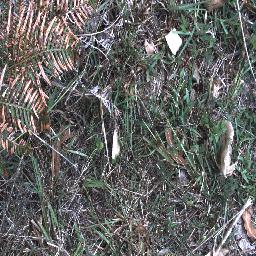
Label: negative